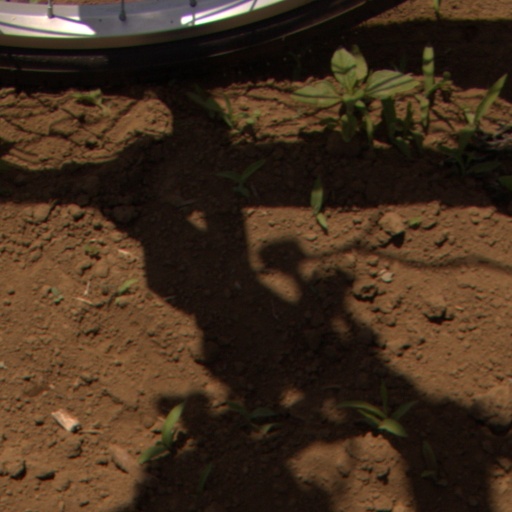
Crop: Jerusalem artichoke